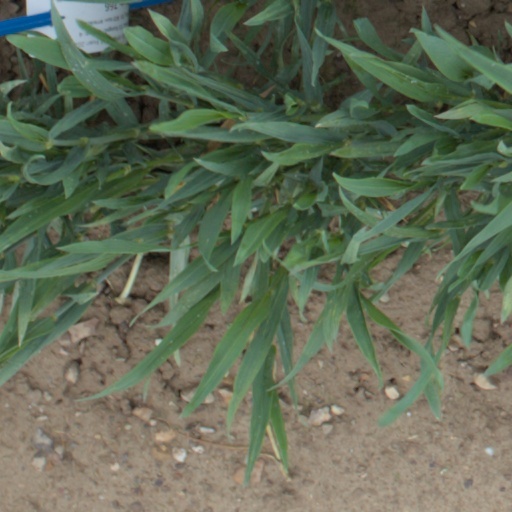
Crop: wheat